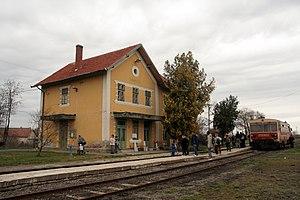
La ligne de Kunszentmiklós à Dunapataj par Tass ou ligne 151 est une ligne de chemin de fer de Hongrie. Elle relie Kunszentmiklós à Dunapataj par Tass.